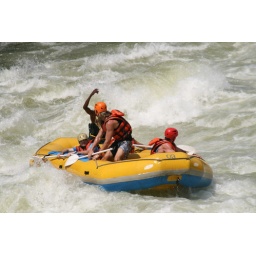
I'm at the back in the blue t-shirt and white helmet